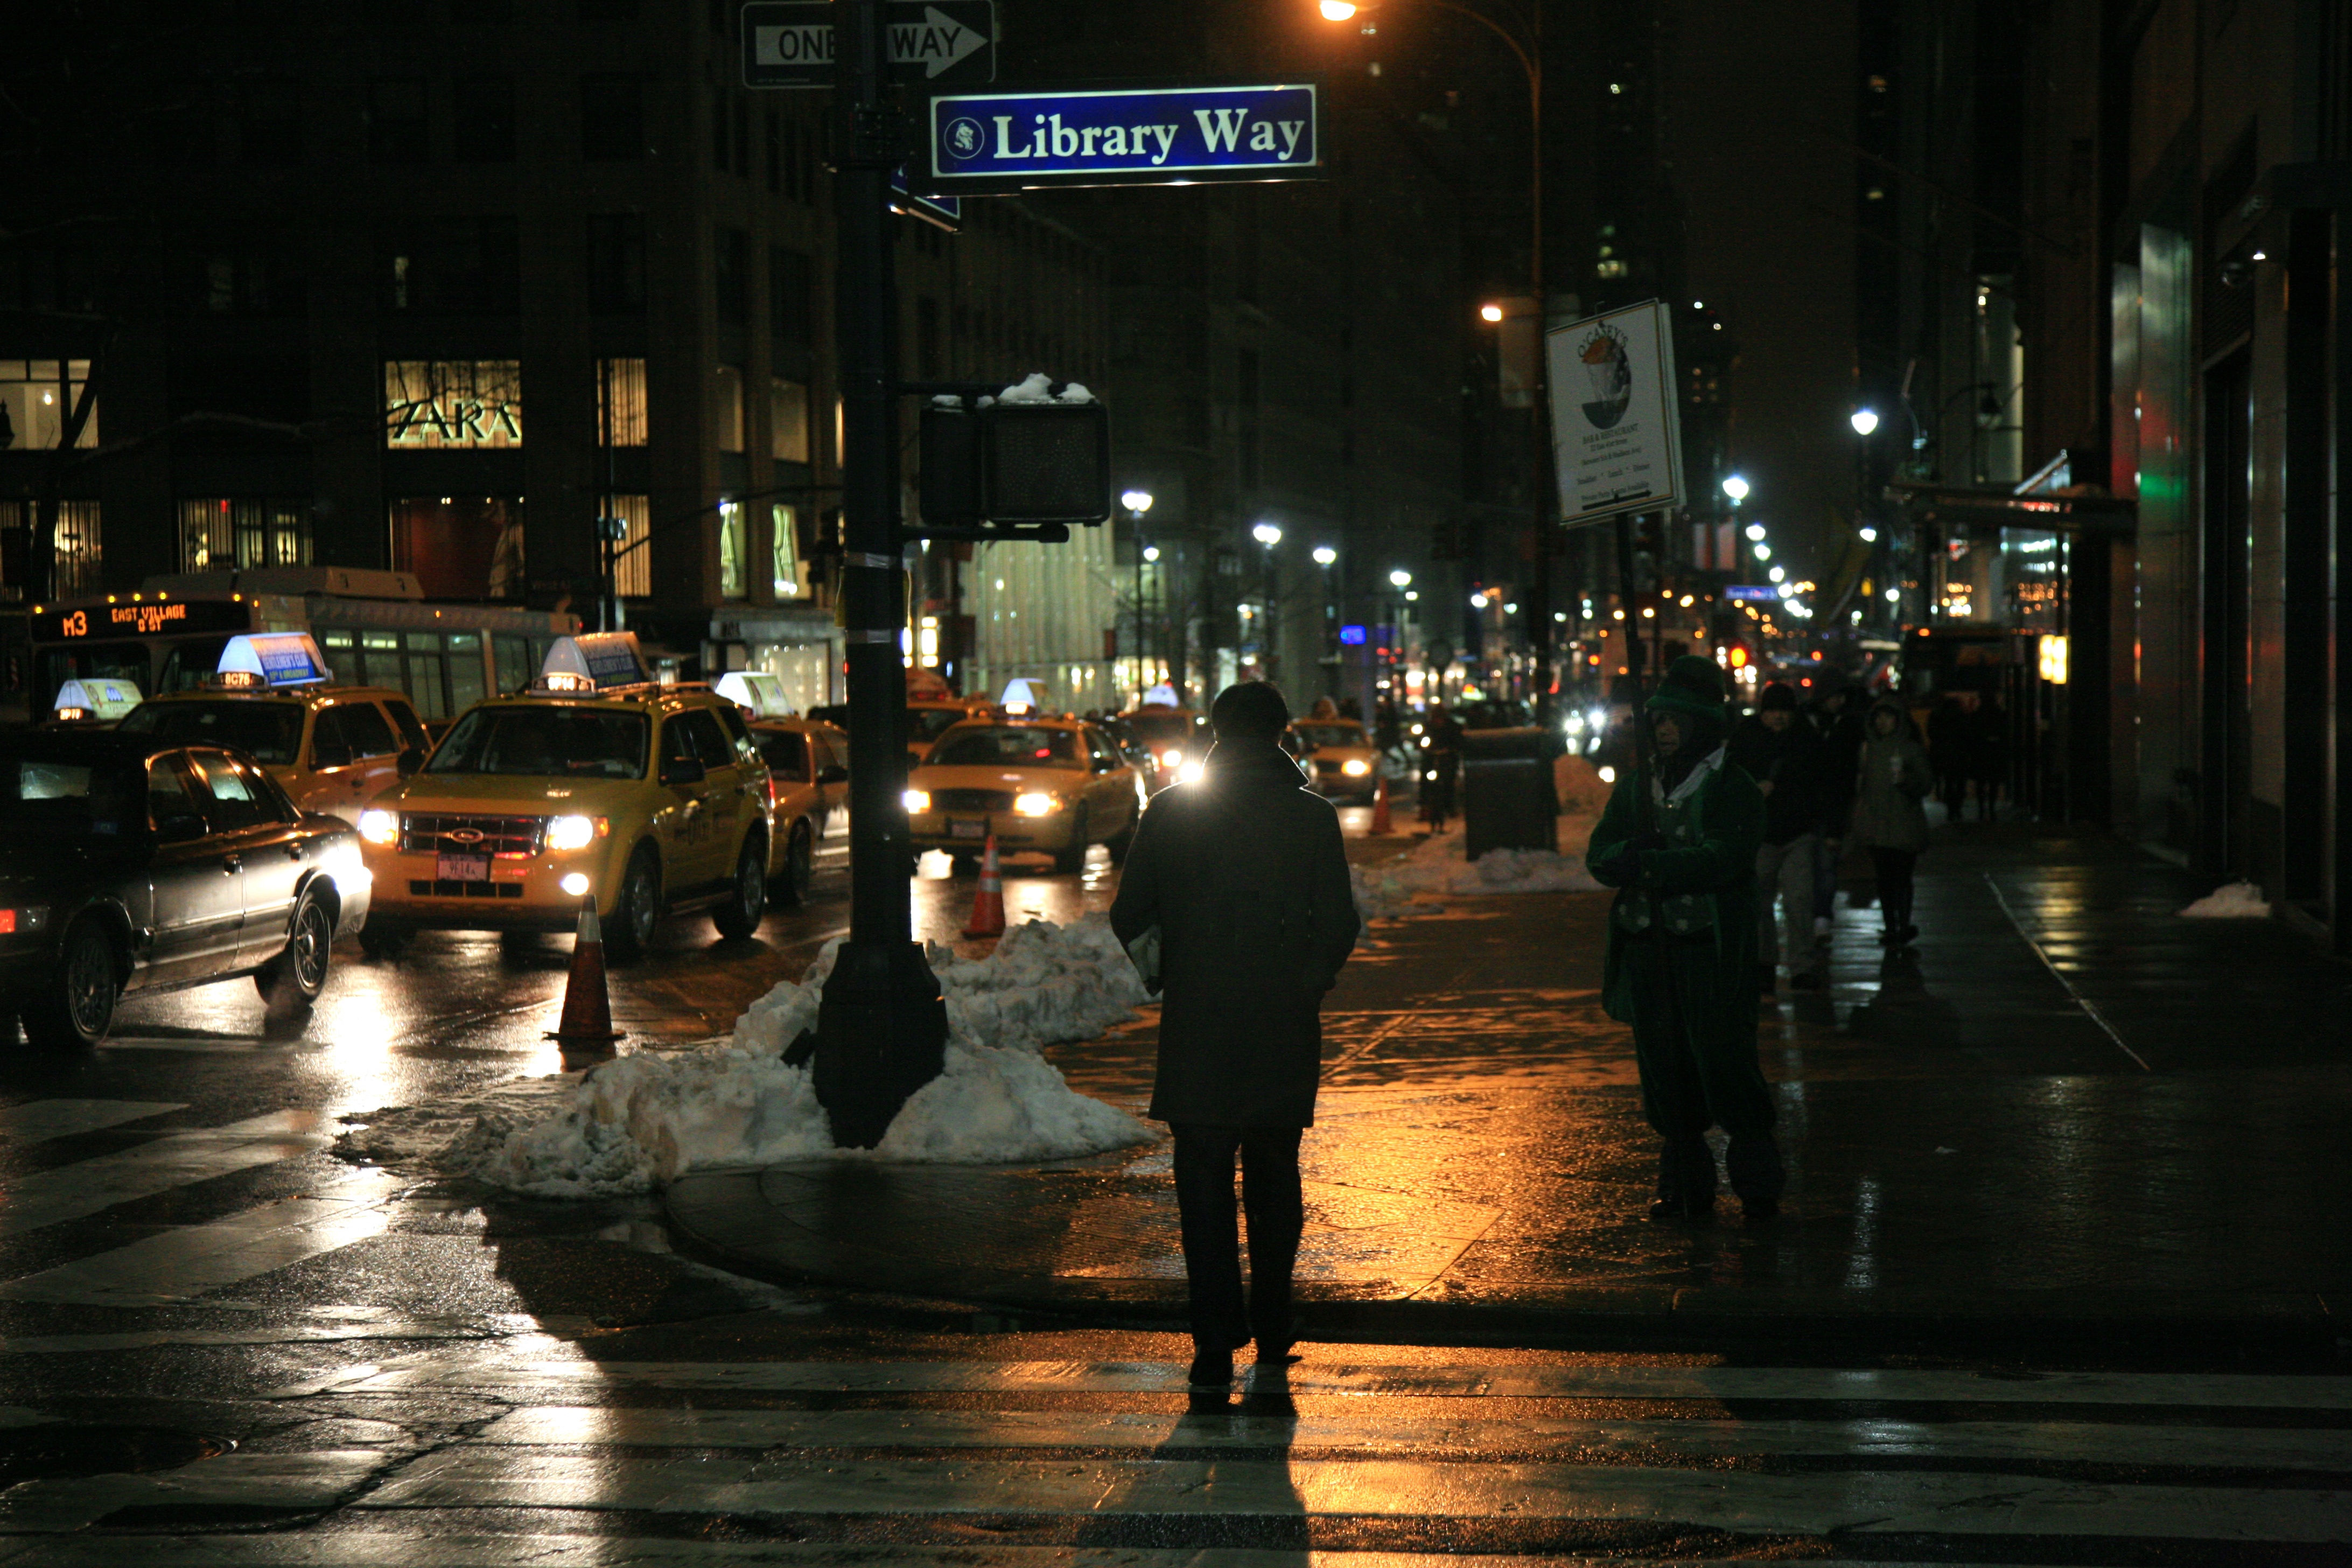
pedestrian, light, road, traffic, street, night, morning, rain, city, cityscape, downtown, evening, reflection, weather, darkness, street light, lighting, infrastructure, urban area